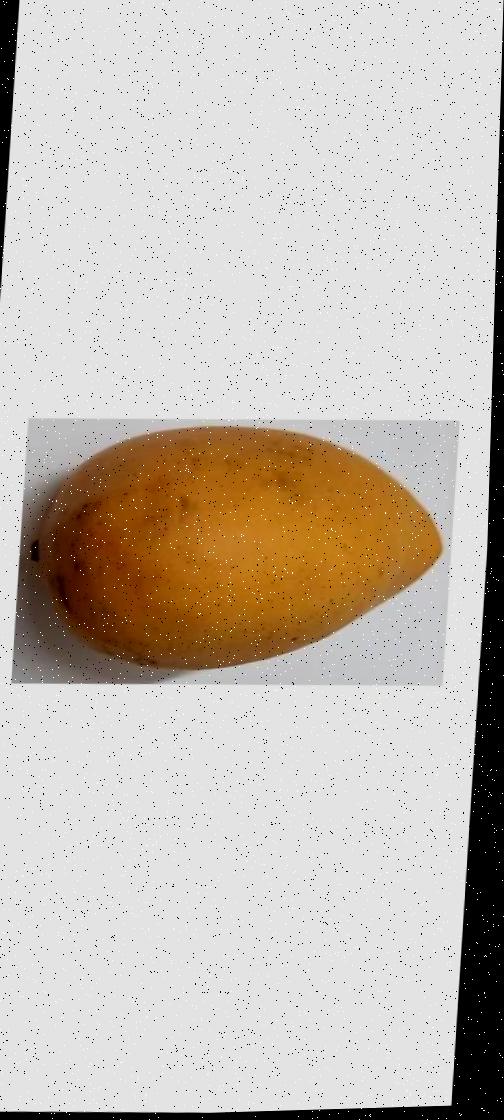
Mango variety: Katimon